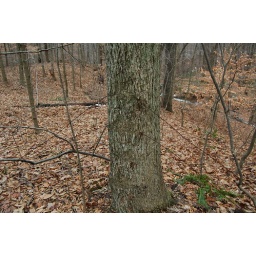
A tree with a wire fence running through it, in Owen County, Christmas 2005.